Strip mall

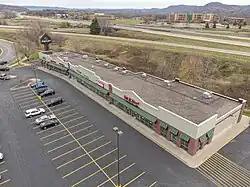
An example of a small strip mall in Onalaska, Wisconsin

A strip mall, strip center, strip plaza or simply plaza is a type of shopping center common in North America and Australia where the stores are arranged in a row, with a footpath in front. Strip malls are typically developed as a unit and have large parking lots in front. Many of them face major traffic arterials and tend to be self-contained with few pedestrian connections to surrounding neighborhoods. Smaller strip malls may be called mini-malls, while larger ones may be called power centers or "big box centers". In 2013, "The New York Times" reported that the United States had 65,840 strip malls. In 2020, "The Wall Street Journal" wrote that in the United States, despite the continuing retail apocalypse that started in around 2010, investments and visitor numbers were increasing to strip malls. In 2024 the number of strip malls in the United States had grown to more than 68,000 nationwide.